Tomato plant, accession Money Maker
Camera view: tilt-top (135 deg); turntable rotation: 240 degrees
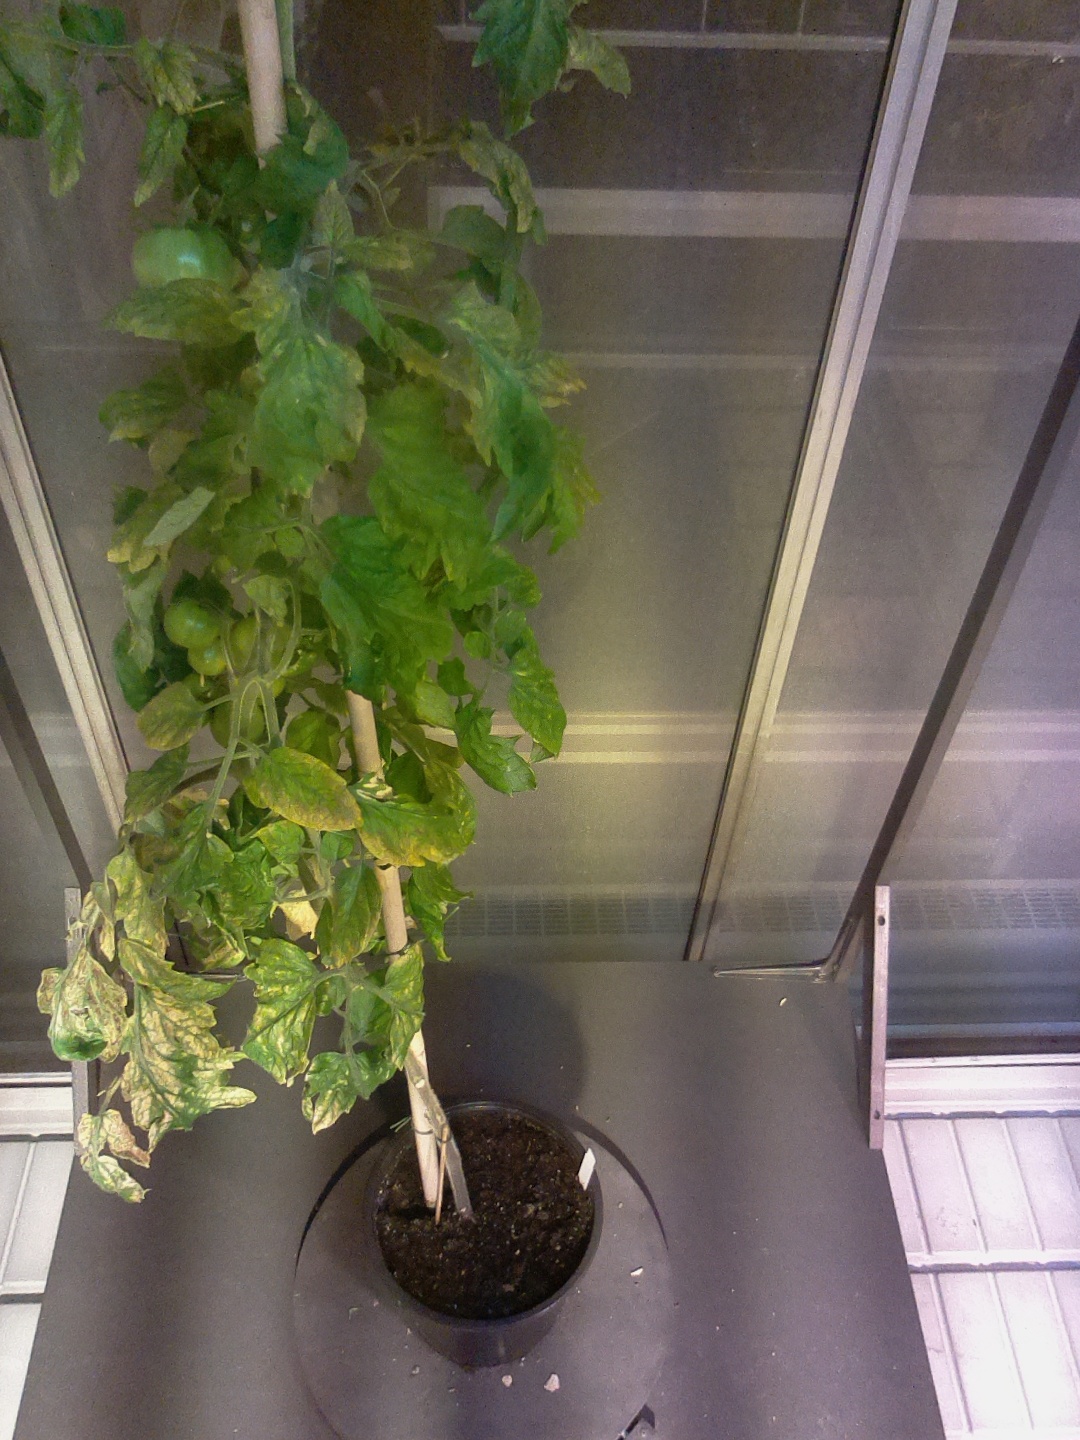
BBCH growth stage 76: 60%-70% of final fruit size